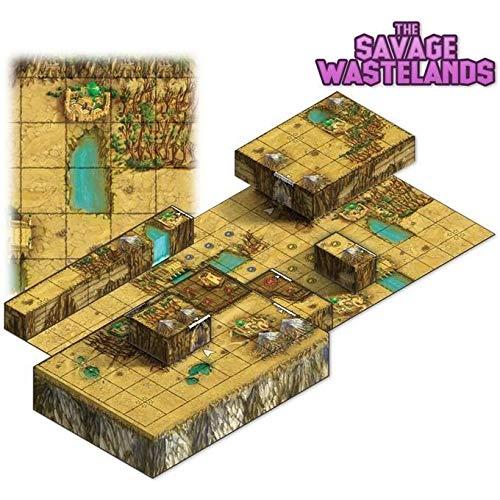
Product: Gamelyn Games Map Pack: Tiny Epic Tactics
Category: Toys & Games | Games & Accessories | Board Games
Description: The Maps Expansion is usable with ALL play modes.
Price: $15.00
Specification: ProductDimensions:7.2x5.2x1inches|ItemWeight:1pounds|ShippingWeight:1pounds(Viewshippingratesandpolicies)|ASIN:B07Y2JDSLR|Manufacturerrecommendedage:12yearsandup